International Centre, Goa

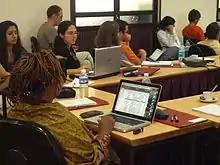
Foreign and Indian participants at an event at the International Centre Goa.

It attempts to bring together socio-cultural activities, political dialogue, economic debates and programmes such as film festivals, exhibitions, workshops, concerts, plays, quiz, painting competitions and social evenings.